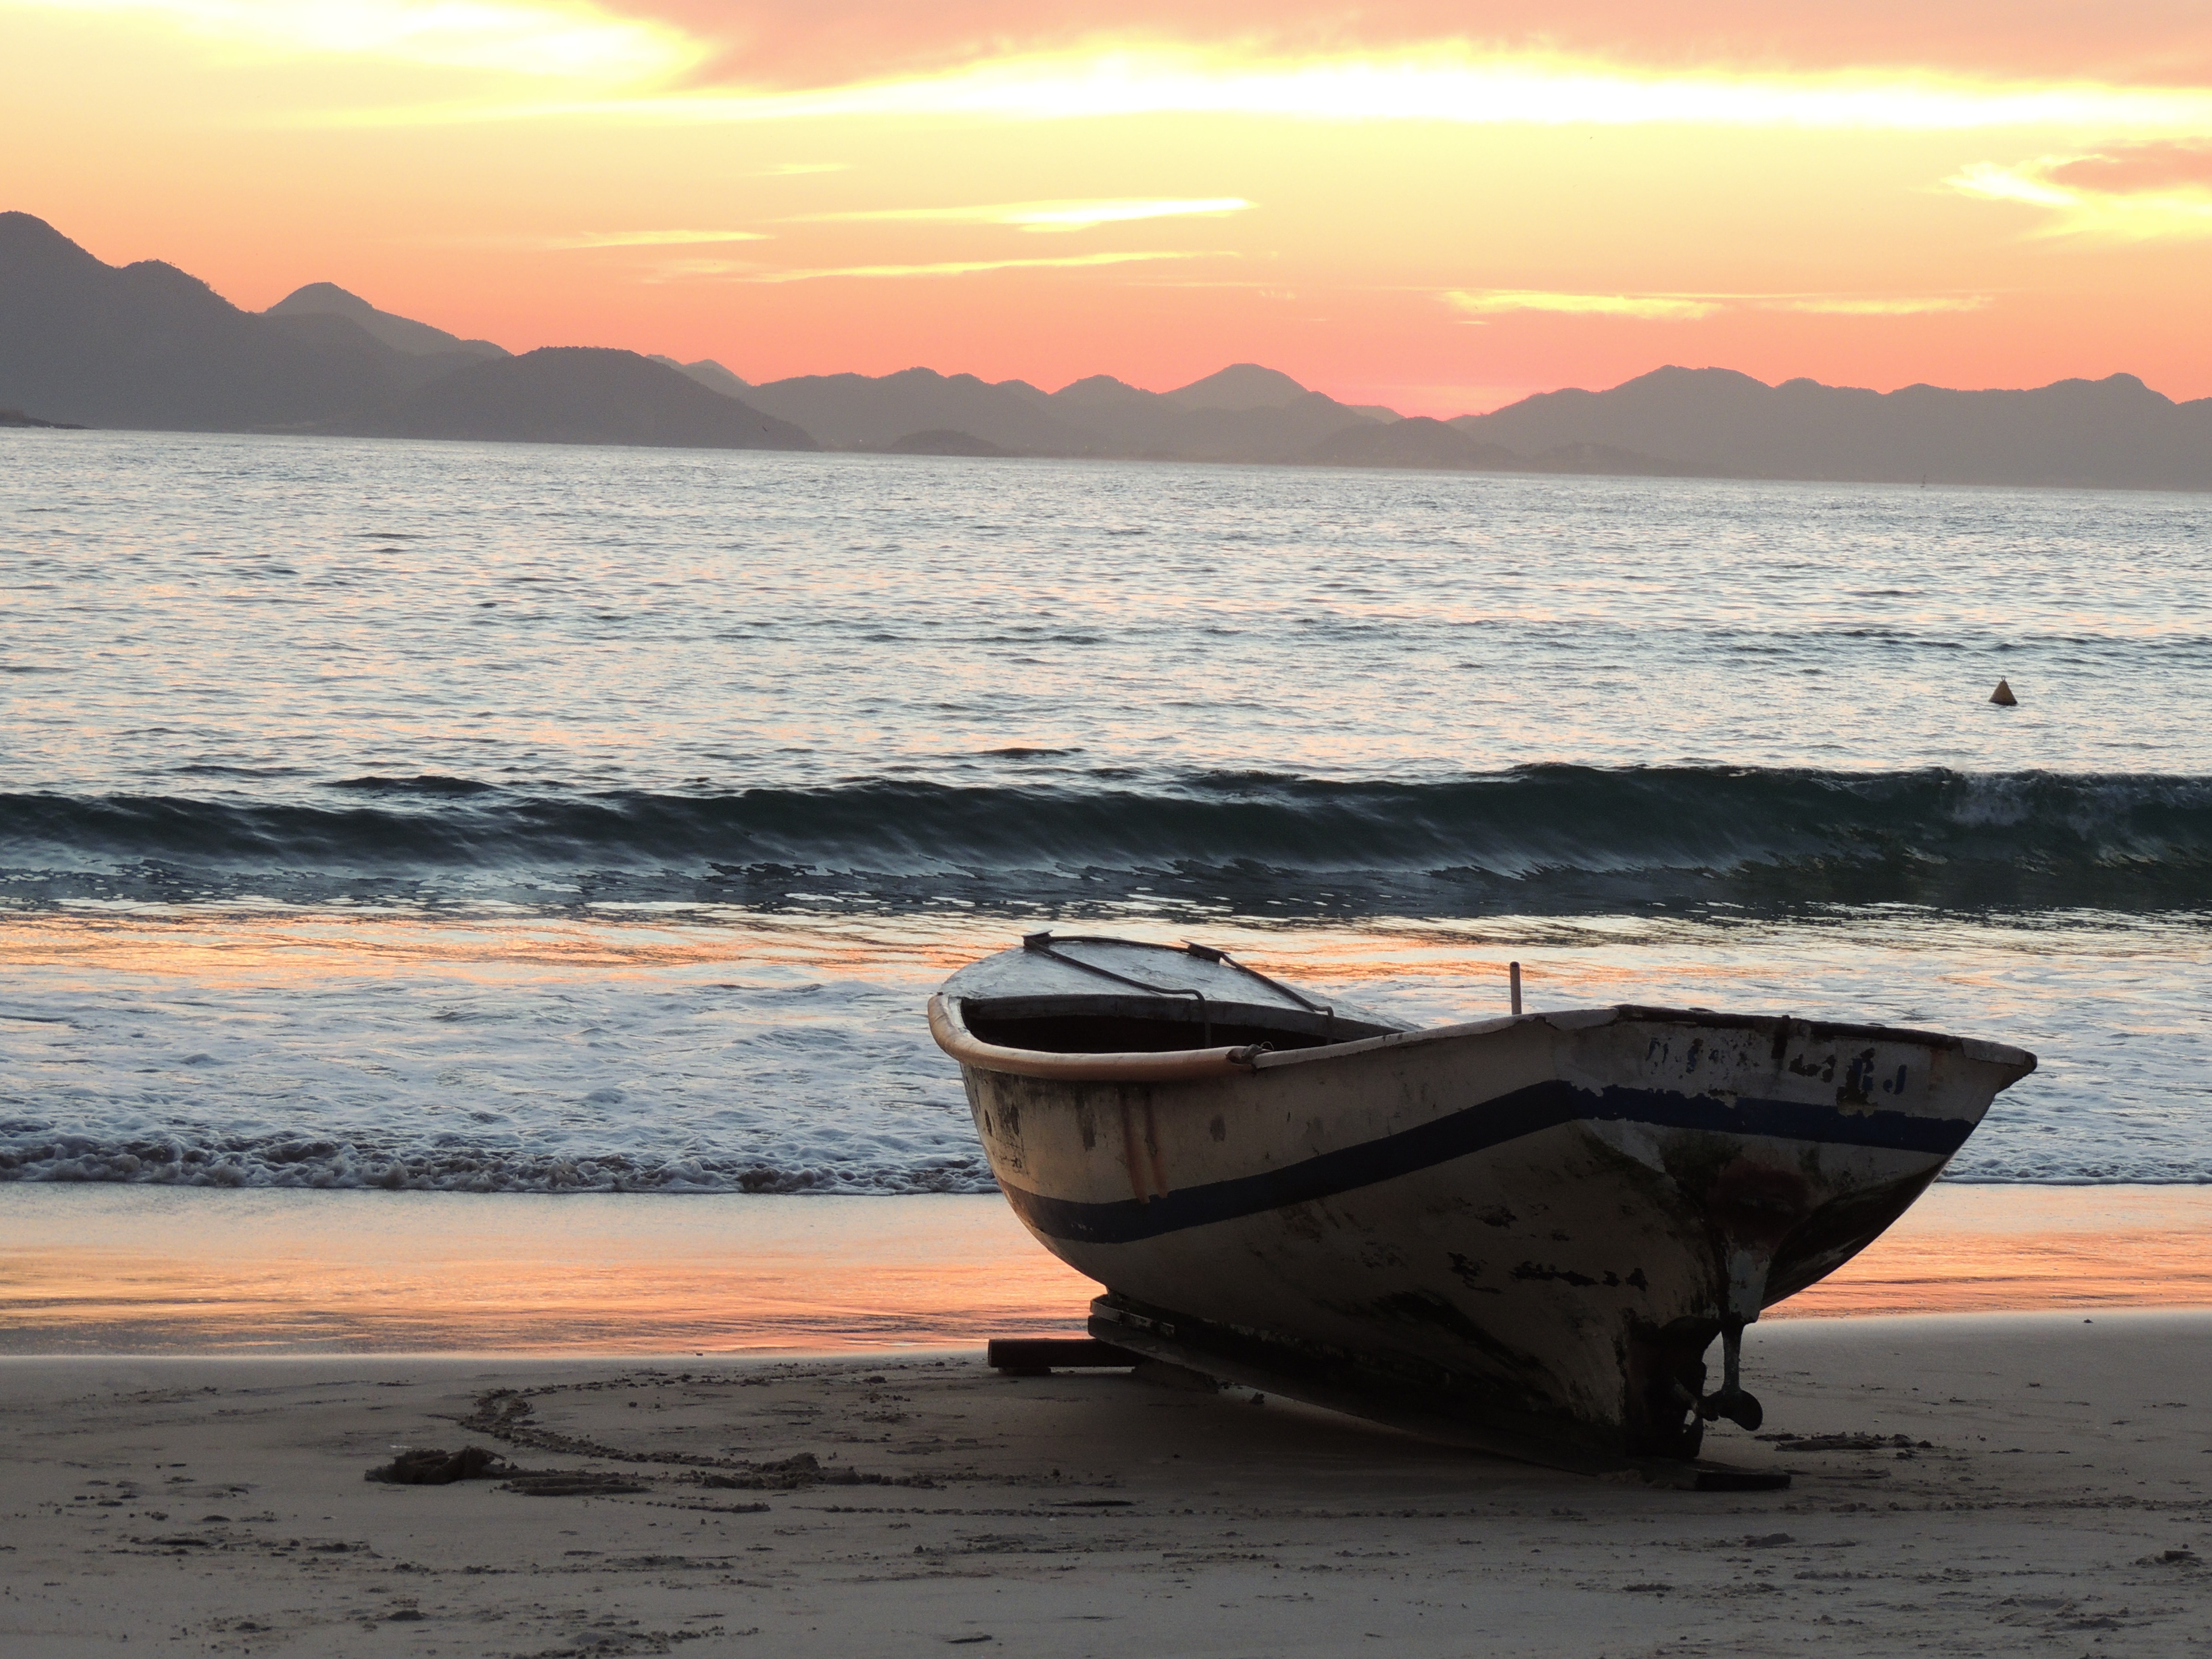
beach, sea, coast, ocean, horizon, sunrise, sunset, boat, morning, shore, wave, dusk, evening, vehicle, bay, watercraft, watercraft rowing